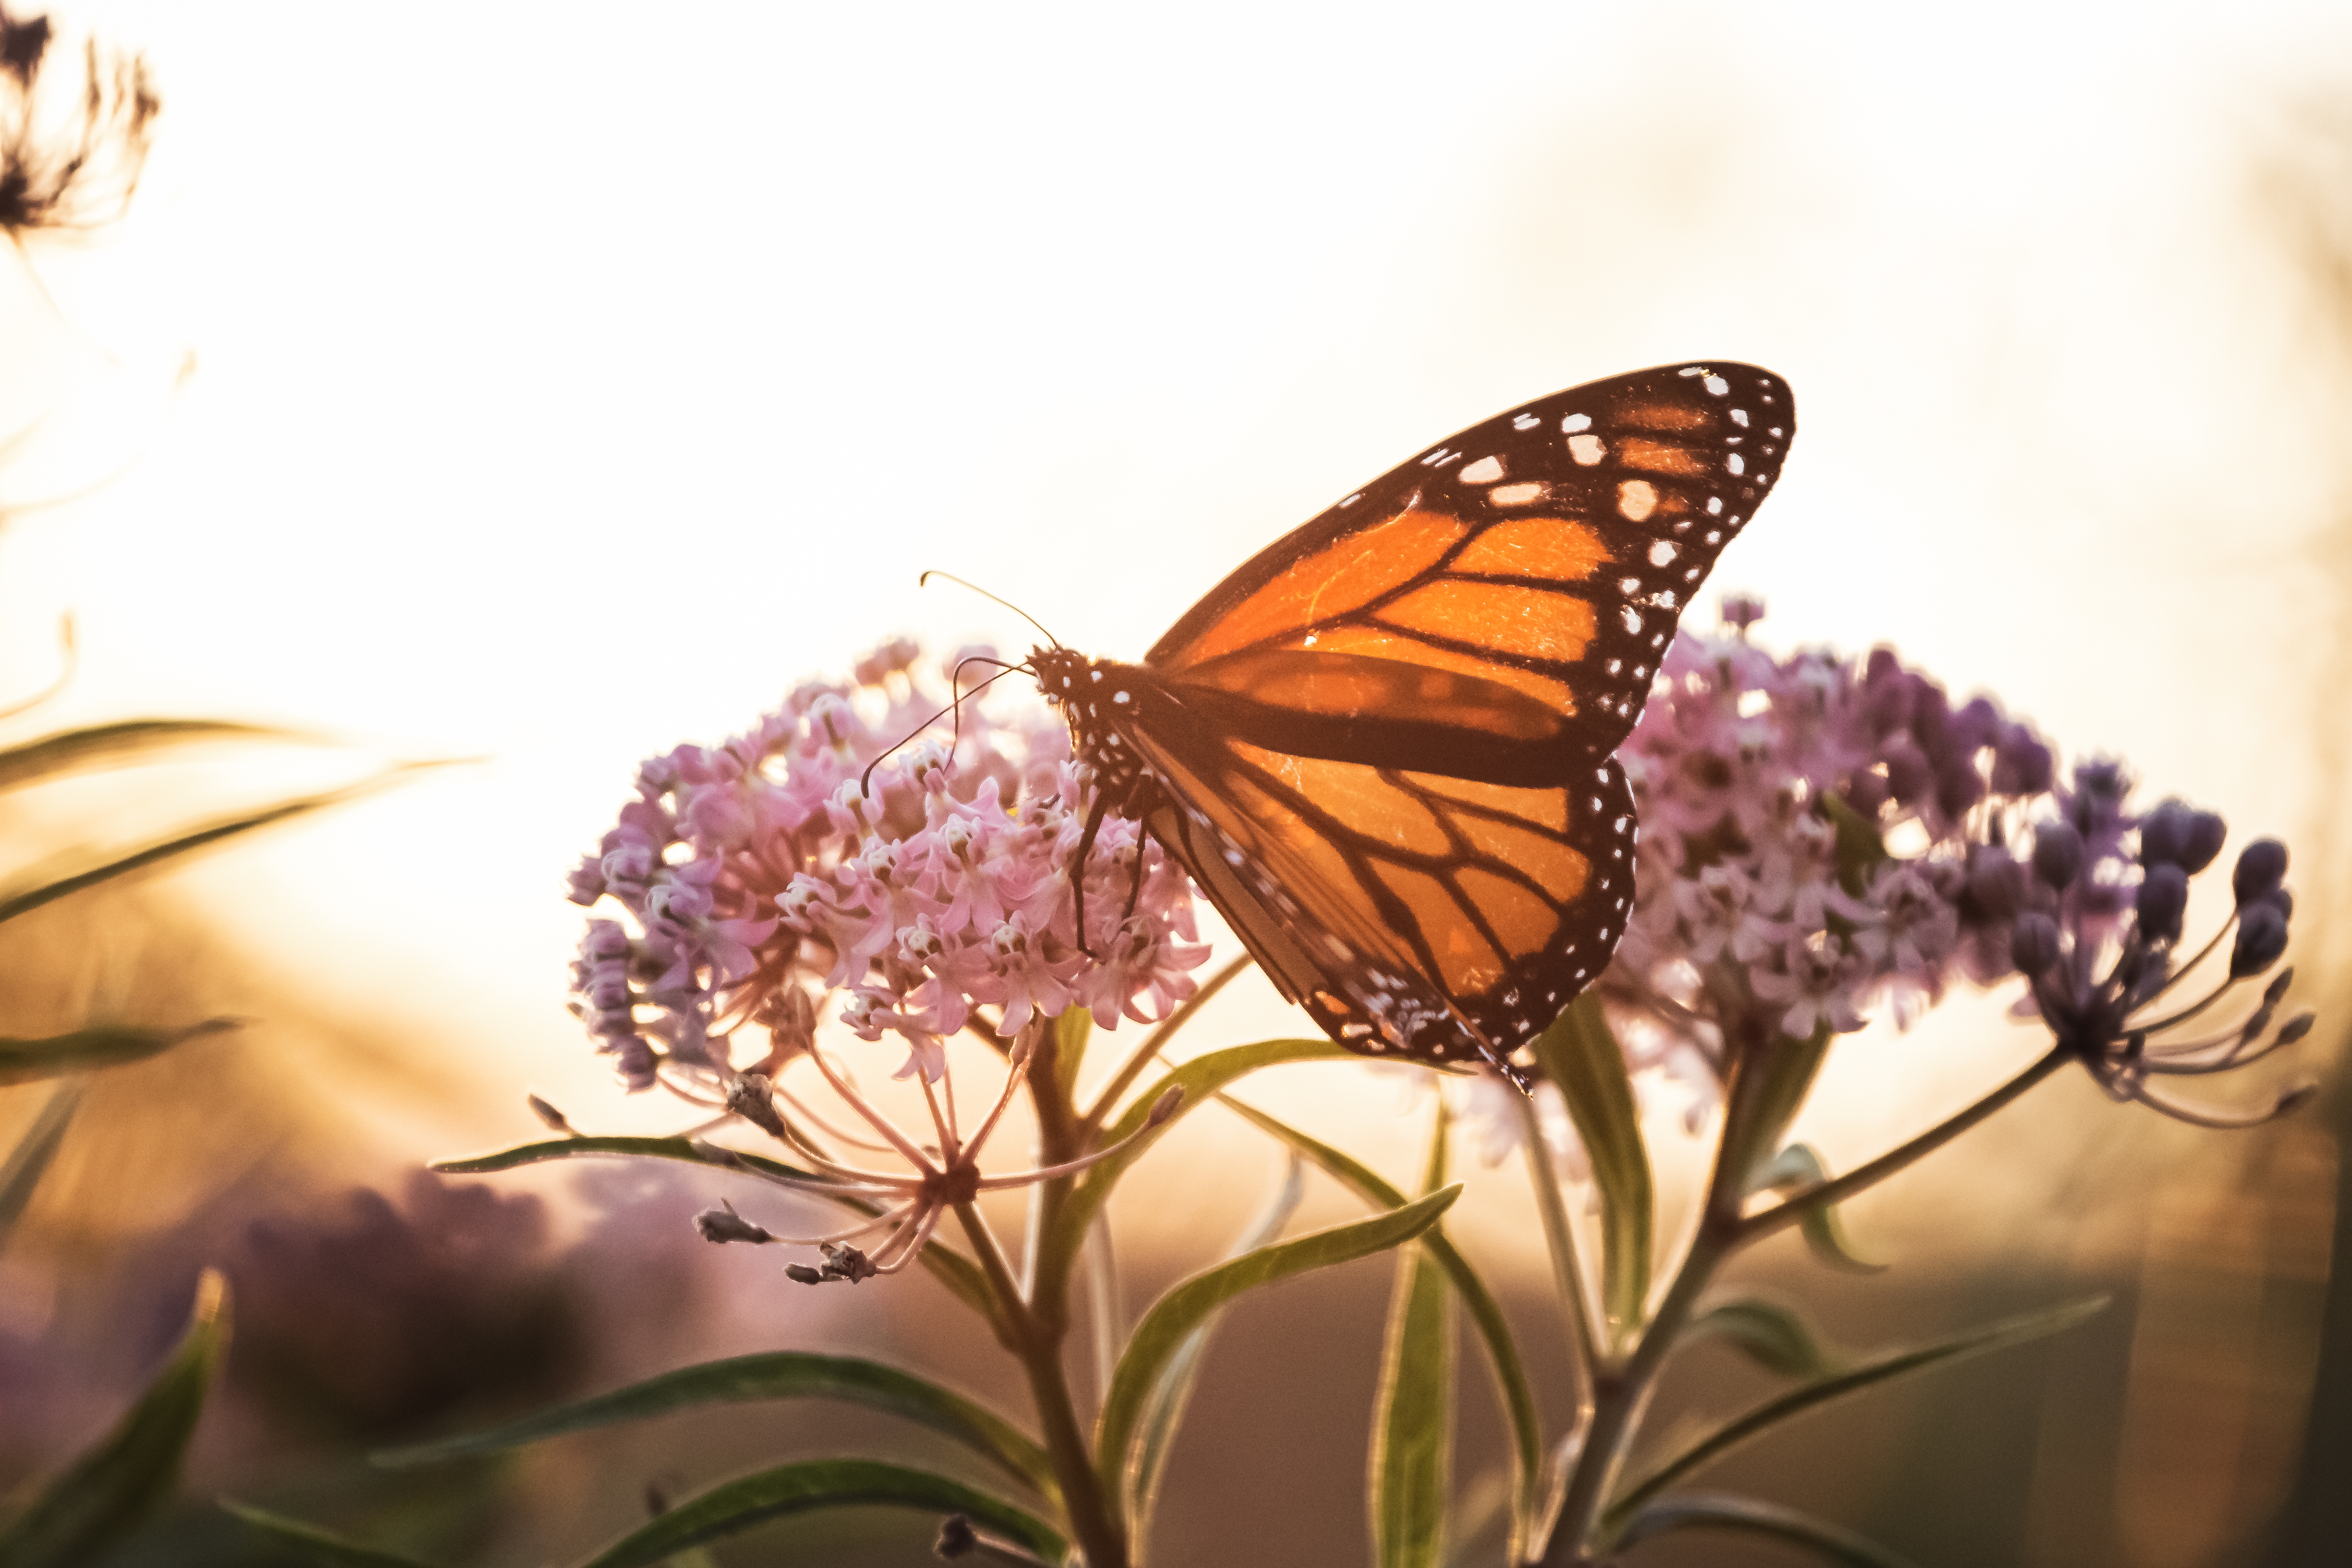
moths and butterflies, butterfly, monarch butterfly, Cynthia subgenus, insect, viceroy butterfly, brush footed butterfly, pollinator, invertebrate, plant, queen, flower, organism, pieridae, buddleia, nectar, macro photography, American painted lady, wildflower, pollen, arthropod, vanessa cardui